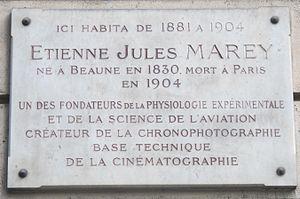
Plaque en hommage au médecin et physiologiste Étienne-Jules Marey, au 11 boulevard Delessert (Paris, 16e).
Le boulevard Delessert est une voie du 16ᵉ arrondissement de Paris, en France.
Étienne-Jules Marey, né le 5 mars 1830 à Beaune et mort le 15 mai 1904 à Paris, est un médecin et physiologiste français, et un inventeur.